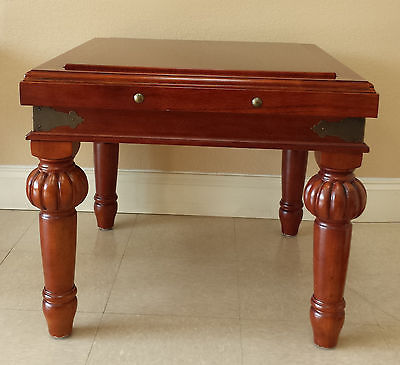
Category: table